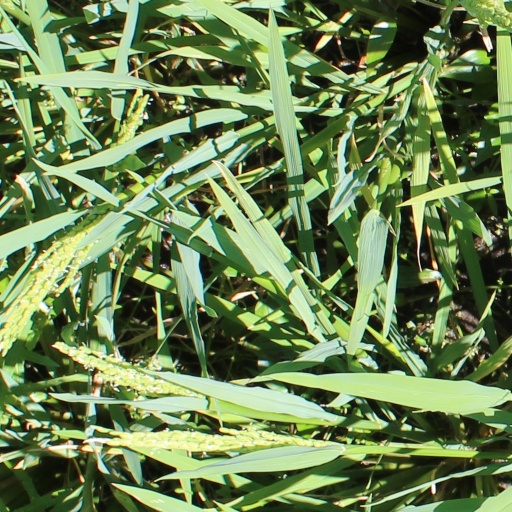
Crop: rice